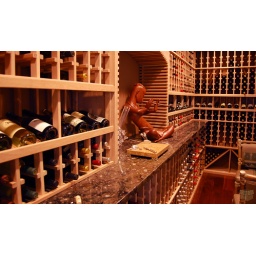
A collection of 500+ wine bottles stored in a freezing wine cellar. Taken during a photoshoot of a model house in Milpitas, CA.